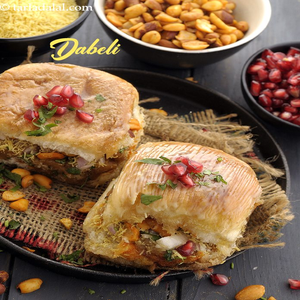
Dish: dabeli